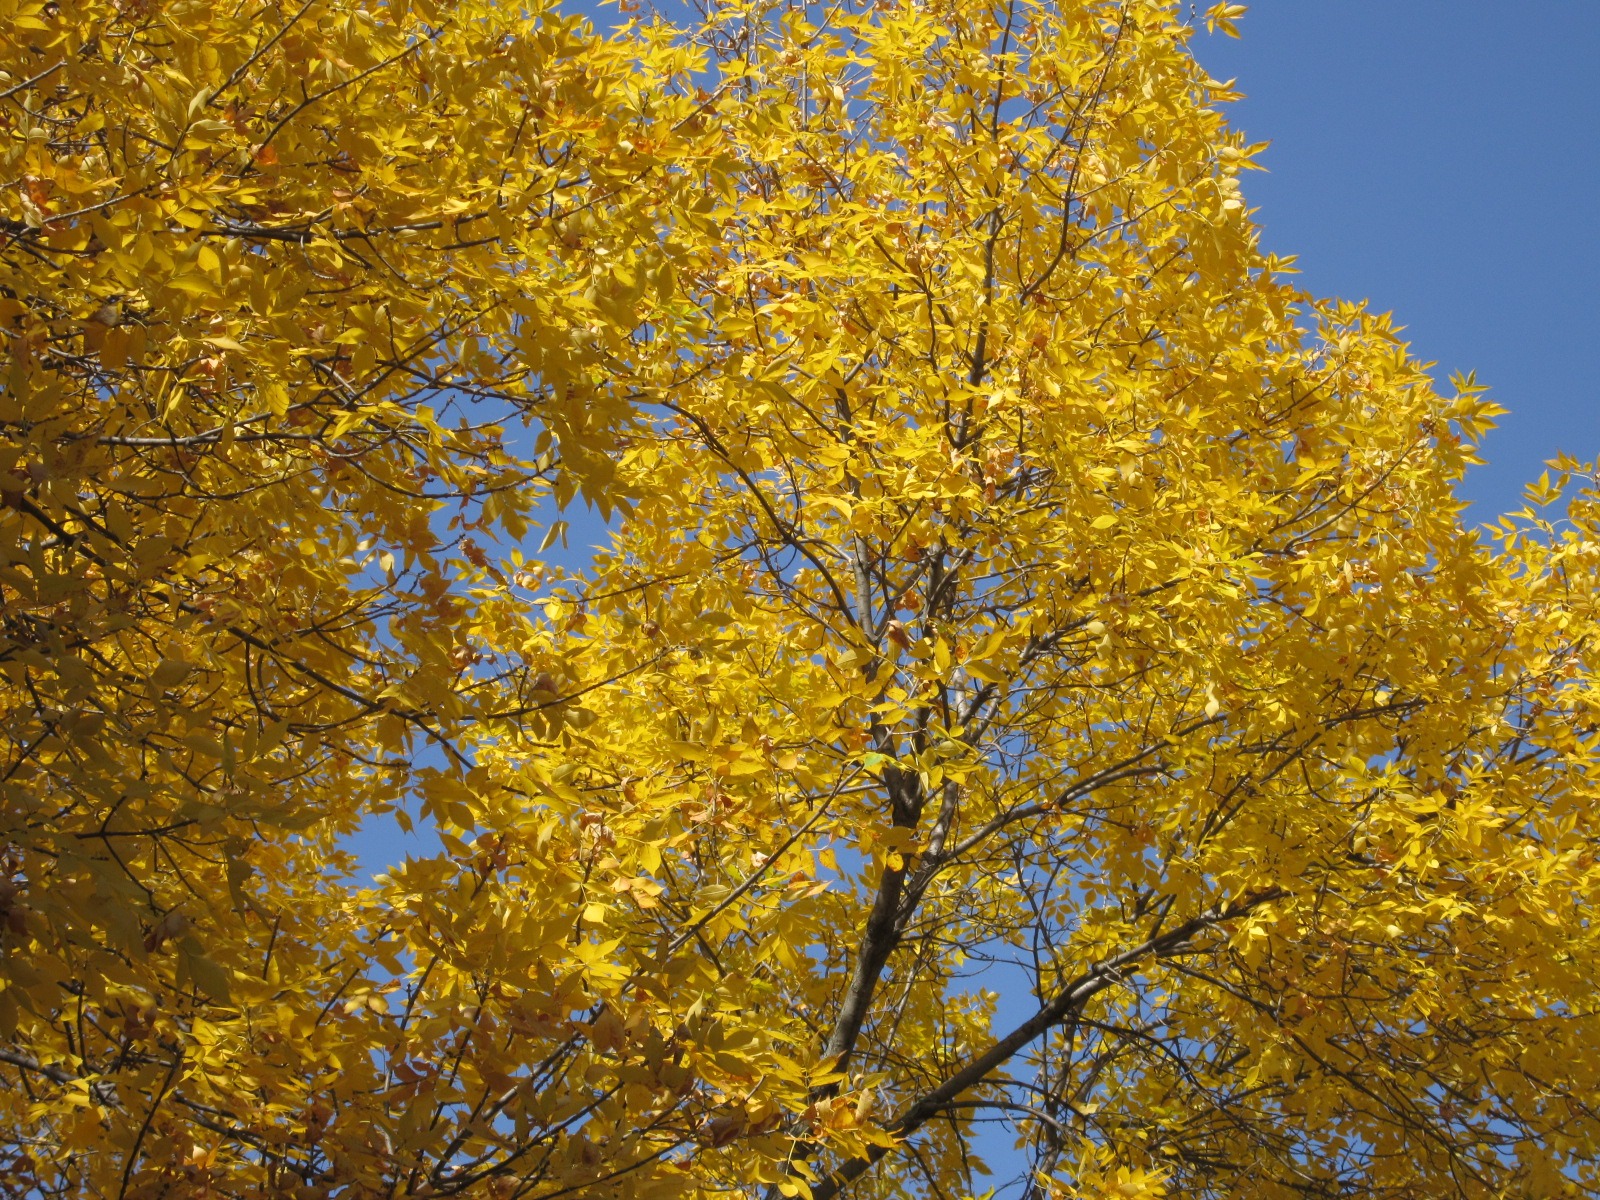
tree, nature, branch, plant, sunlight, leaf, fall, flower, golden, autumn, colorful, yellow, season, leaves, background, deciduous, golden autumn, golden yellow, flowering plant, maidenhair tree, woody plant, land plant